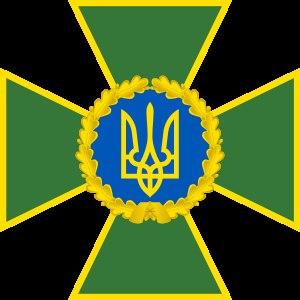
Le Service national des gardes-frontières d'Ukraine est le service des garde-frontière de l'Ukraine. C'est une agence gouvernementale indépendante, dont le chef est subordonné directement au président ukrainien.